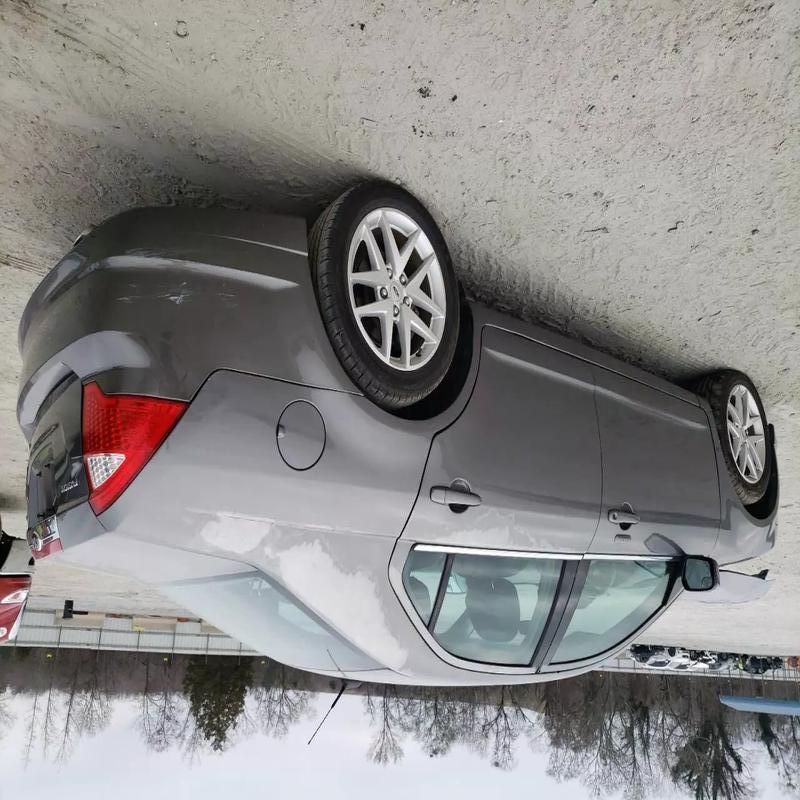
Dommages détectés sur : capot, pare-choc arrière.
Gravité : mineur